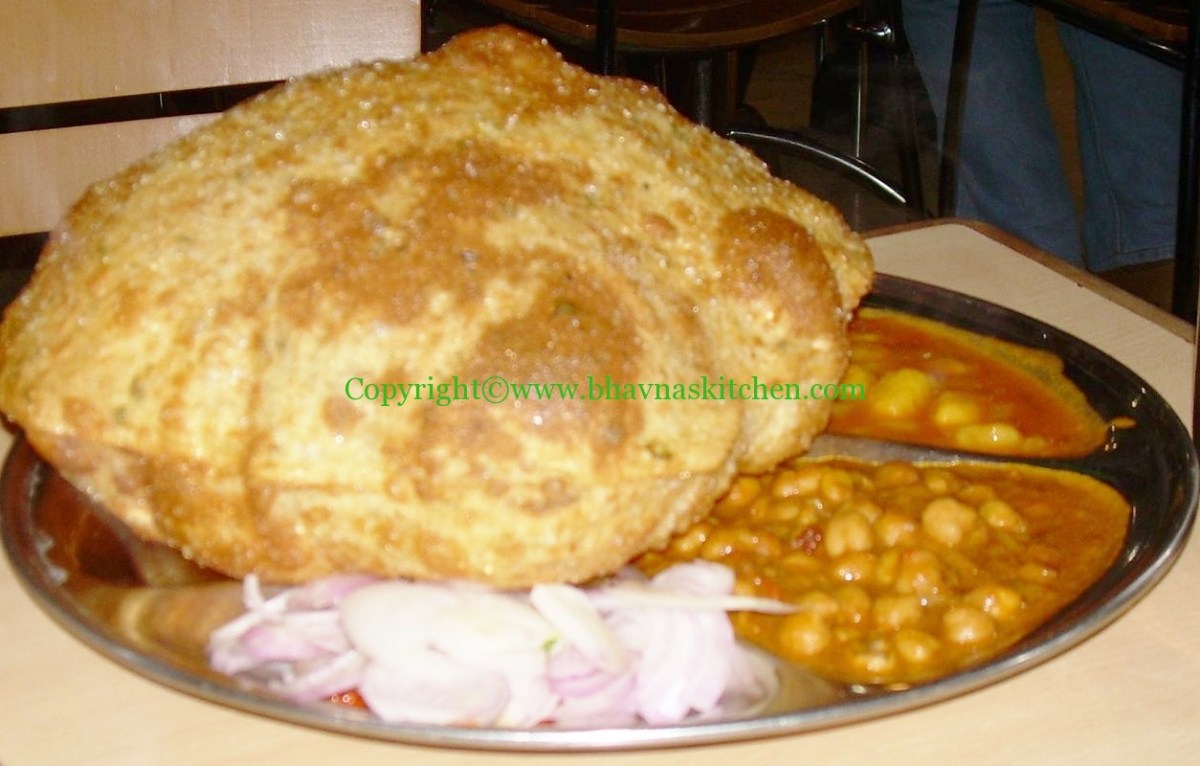
Dish: chole_bhature